Television Newsreel

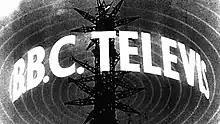
"Television Newsreel" logo

Television Newsreel is a British television programme, the first regular news programme to be made in the UK. Produced by the BBC and screened on the BBC Television Service from 1948 to 1954 at 7.30pm, it adapted the traditional cinema newsreel form for the television audience, covering news and current affairs stories as well as quirkier 'human interest' items, sports and cultural events.